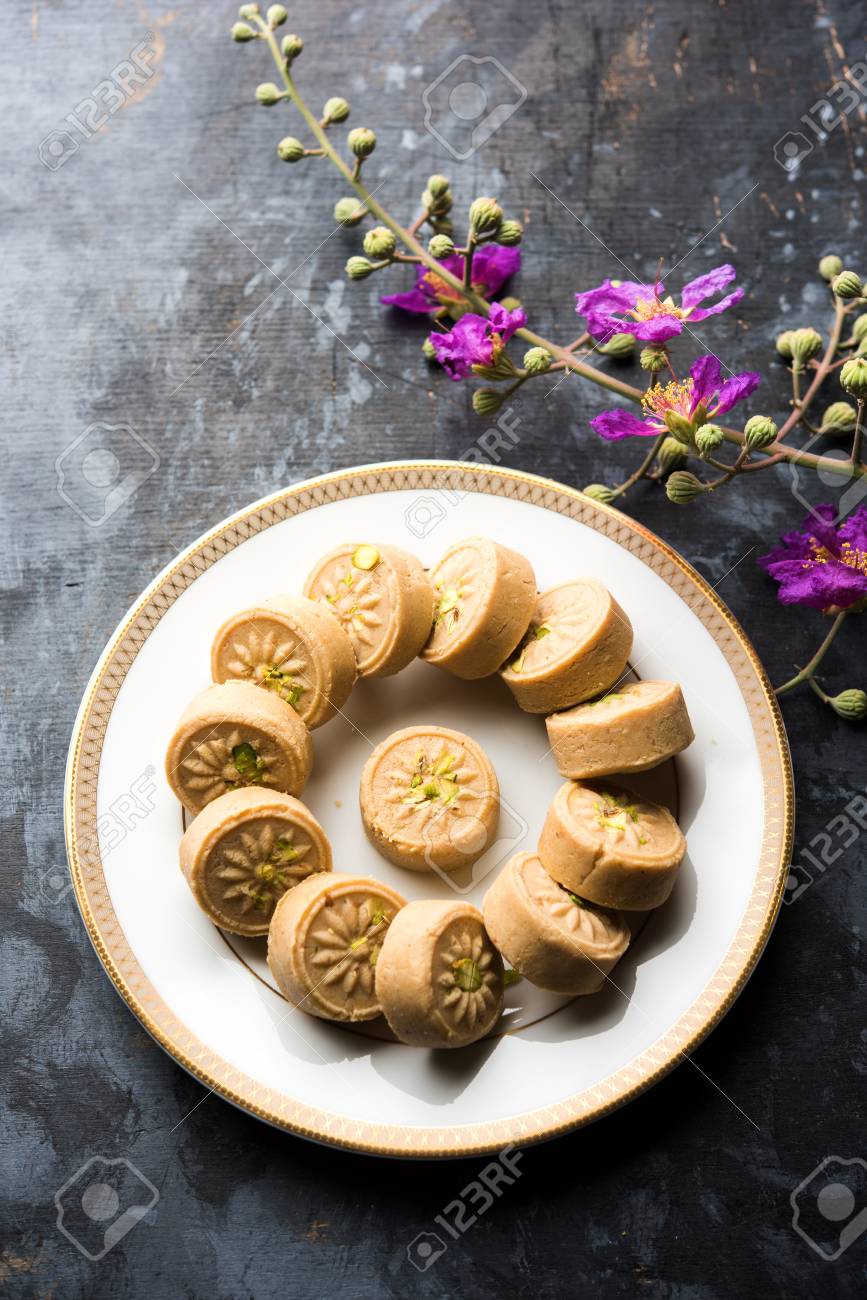
Dish: kaathi_rolls